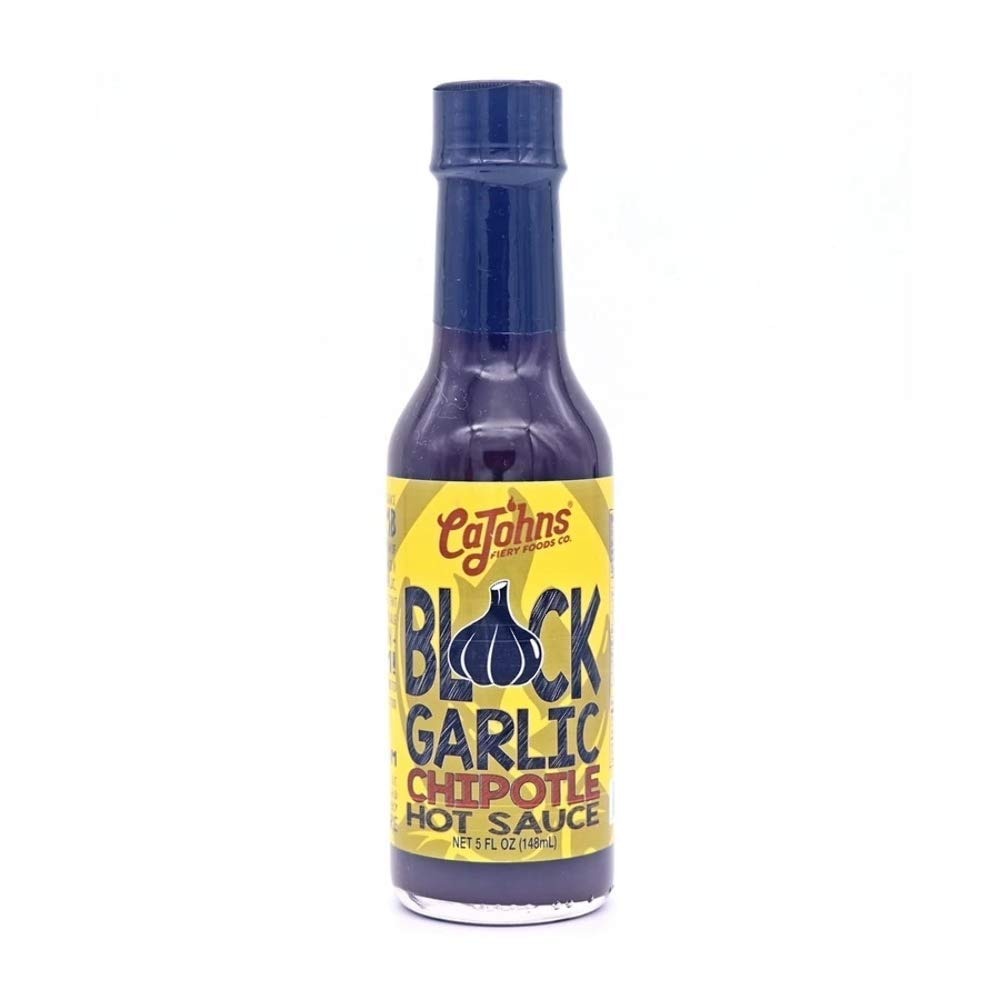
Item Name: CaJohns Black Garlic Chipotle Hot Sauce
Bullet Point 1: Black Garlic
Bullet Point 2: Chipotle Chiles
Bullet Point 3: Heat Level 5 of 10
Product Description: Prepare yourself for AN Explosion of flavor. This sauce Combines a blend of black garlic, garlic, sweet soy and CHIPOTLE chiles that will release an unforgettable explosion - CABOOM!
Value: 5.0
Unit: fl oz

Price: 14.99